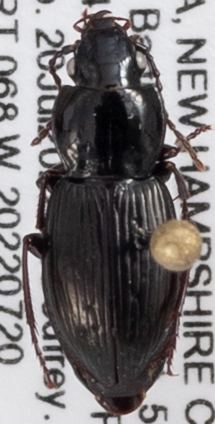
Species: Pterostichus pensylvanicus
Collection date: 2022-07-20
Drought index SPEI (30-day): -0.988
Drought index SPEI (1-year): -0.8
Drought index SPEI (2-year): -1.314